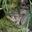
Label: frog